Wakonda State Bank

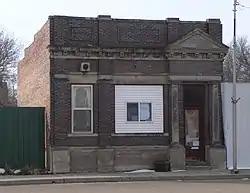
The Wakonda State Bank building in 2016

The Wakonda State Bank, later the Wakonda Public Library, is a historic bank building at 118 Ohio Street in Wakonda, South Dakota. It was listed on the National Register of Historic Places in 2003 due to being a rare surviving local example of early 20th-century architecture.